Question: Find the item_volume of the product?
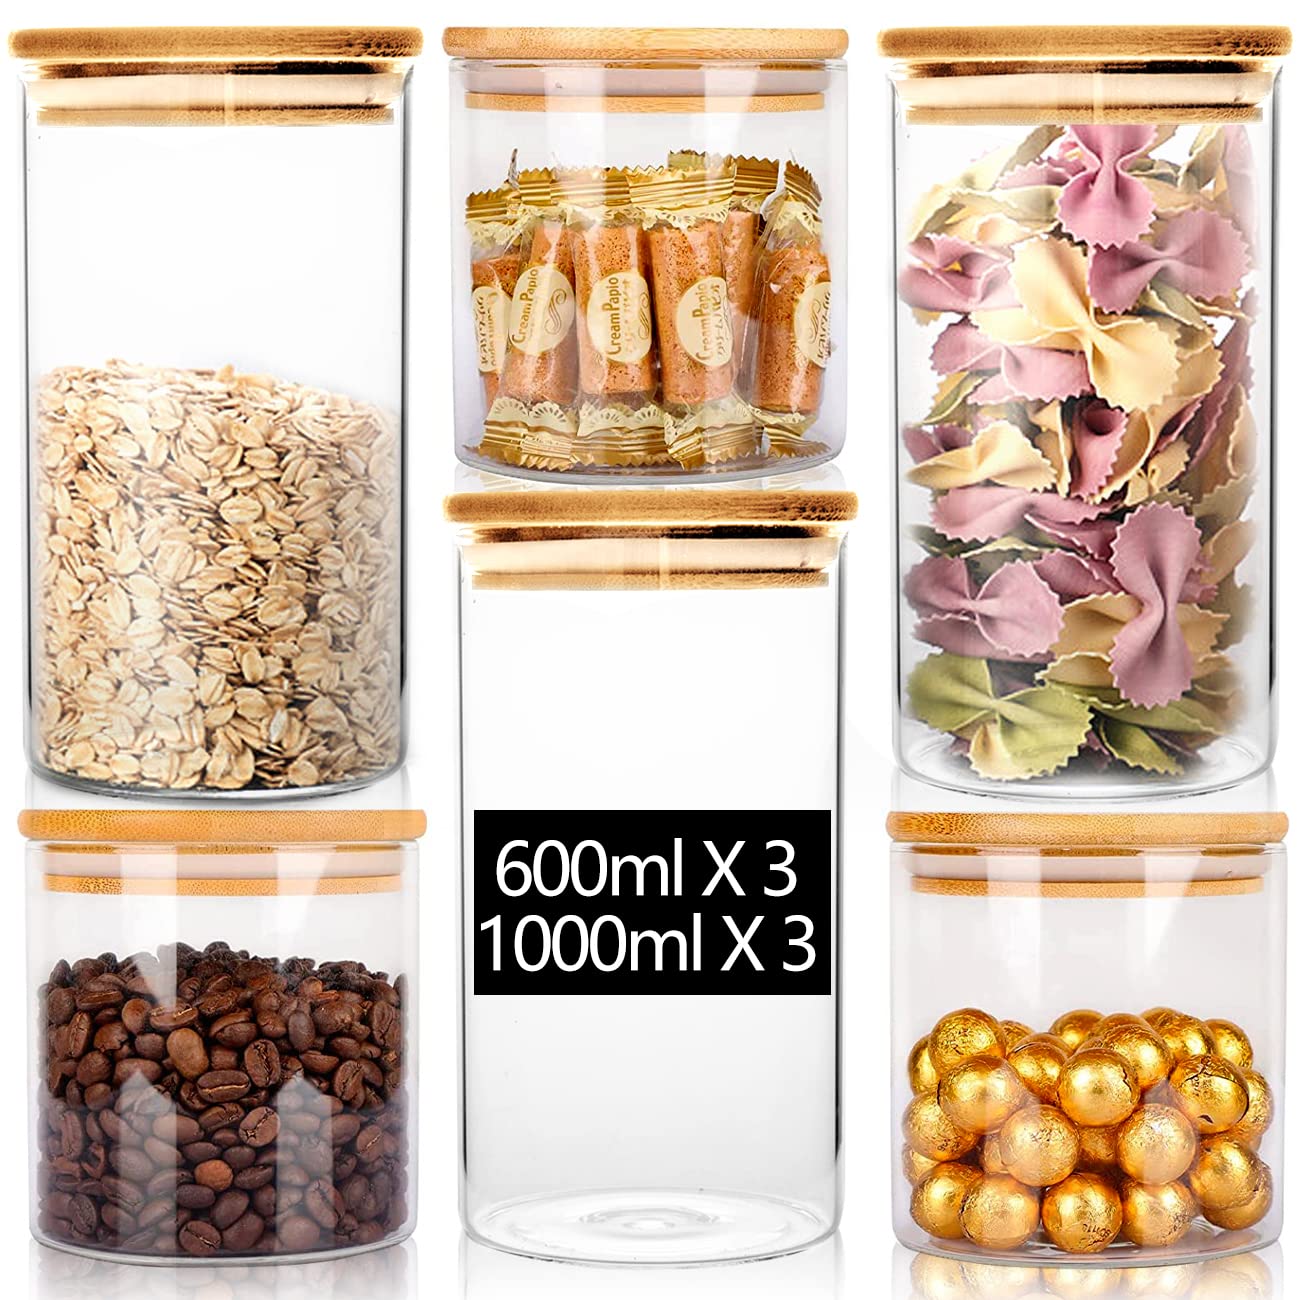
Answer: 600.0 millilitre